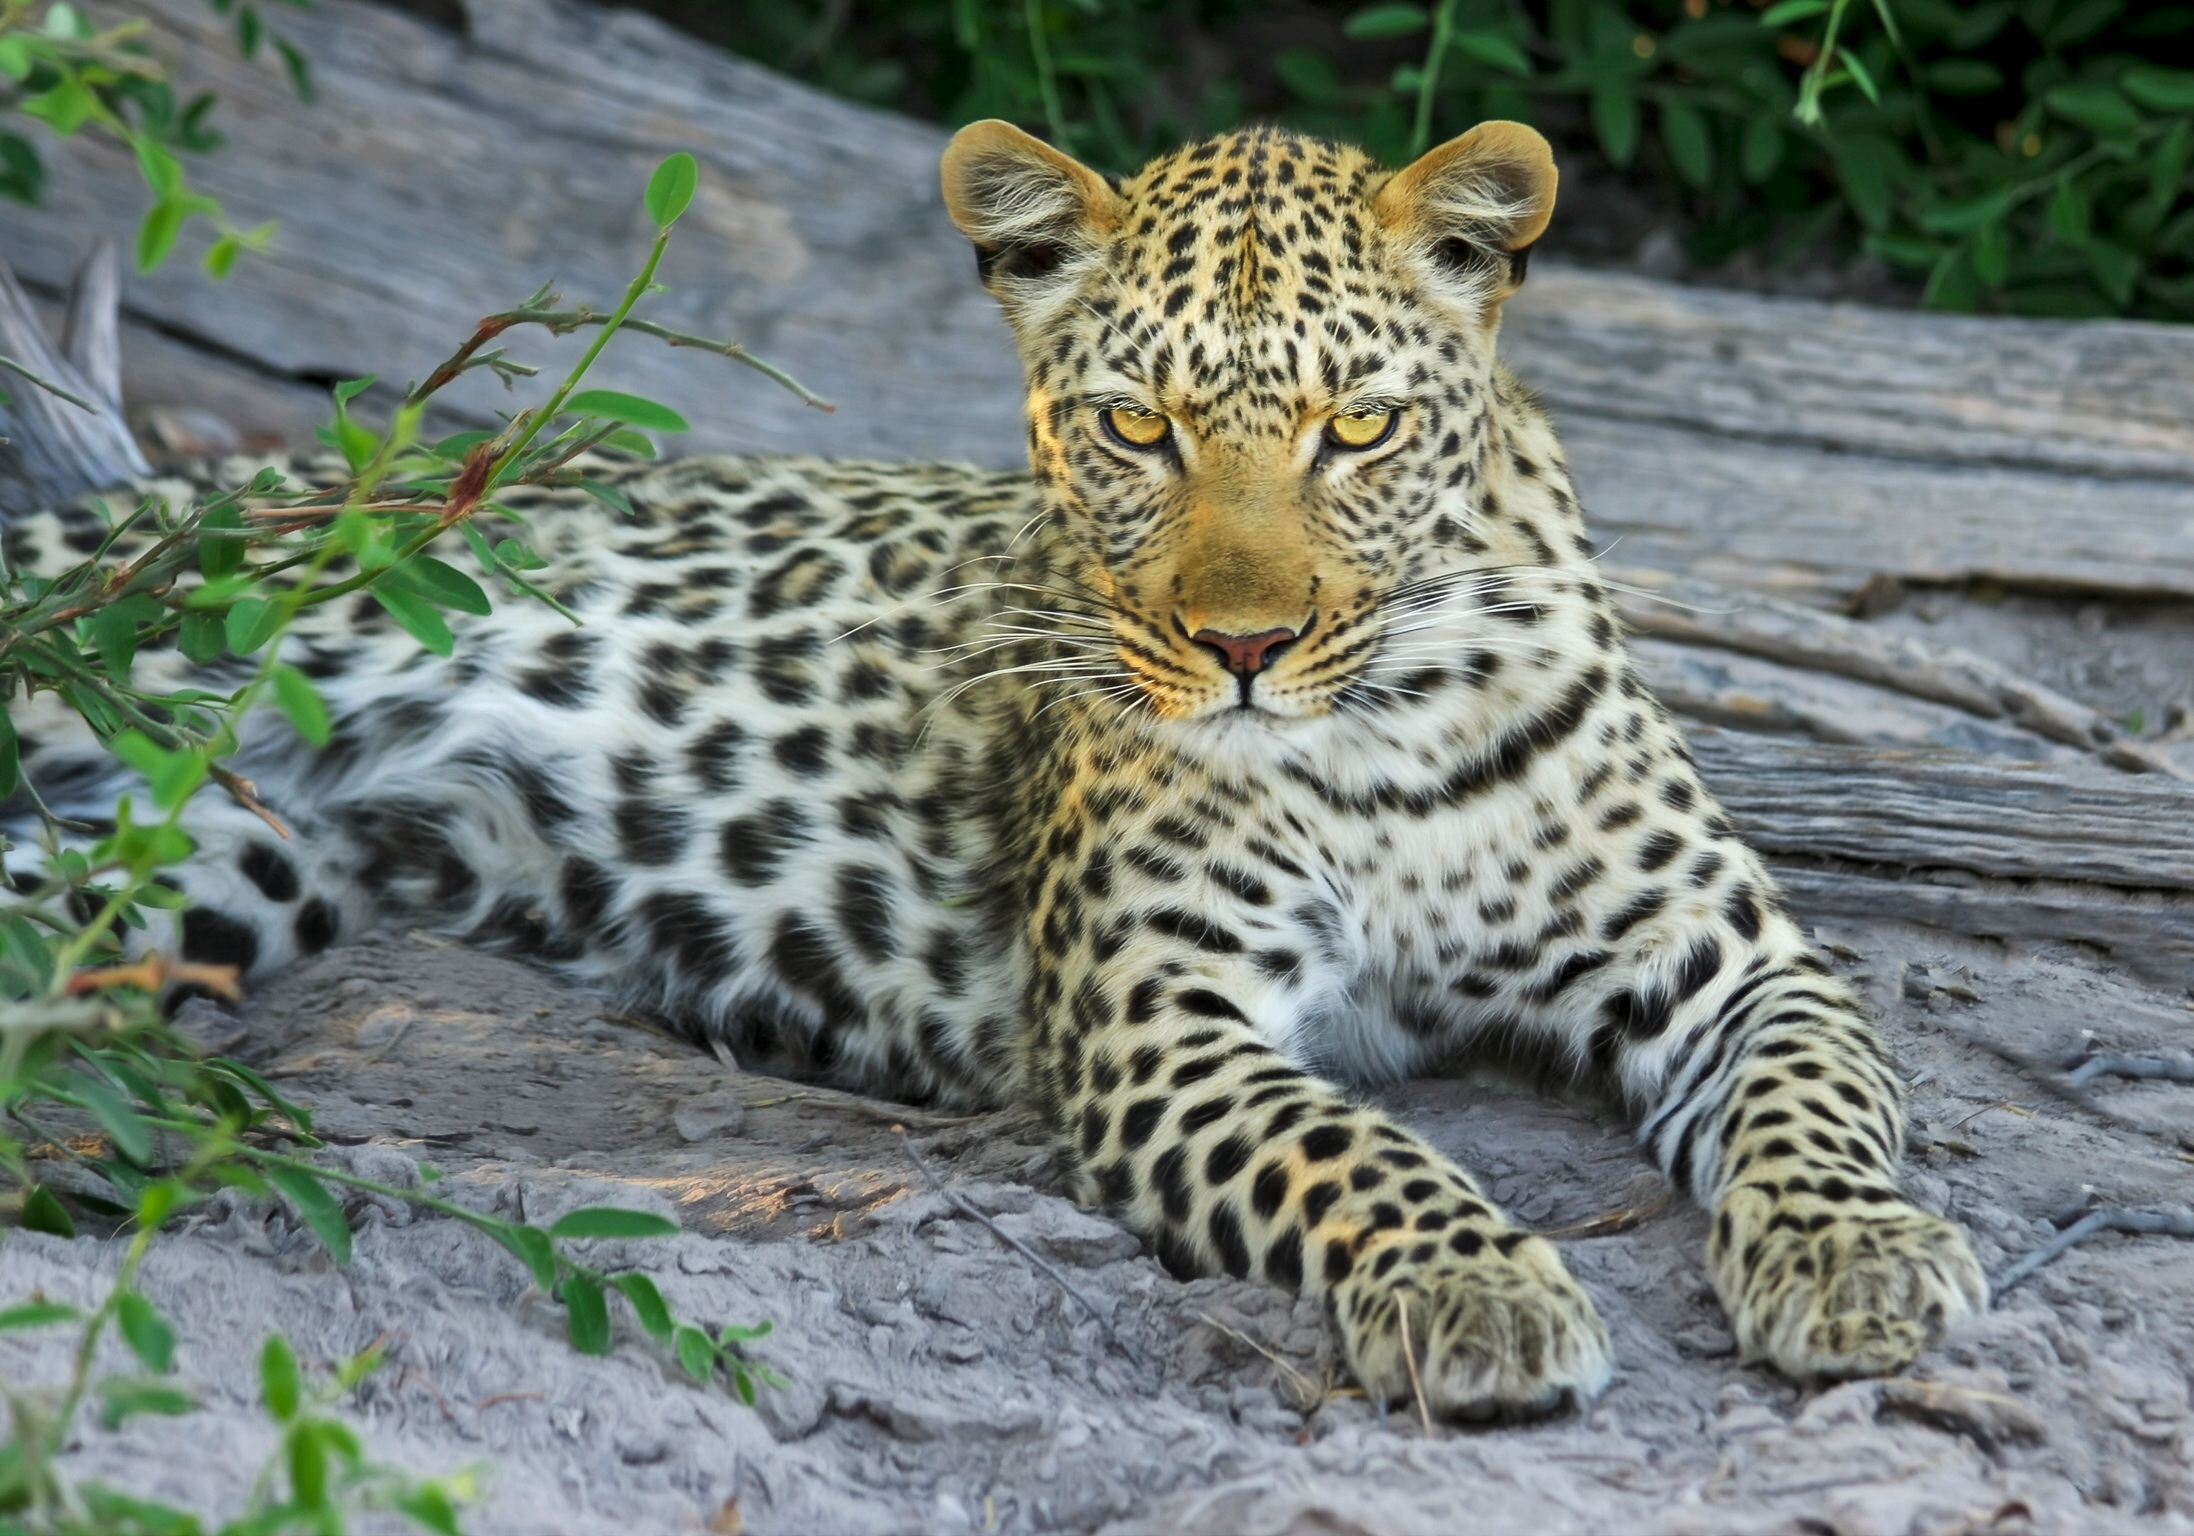
blur, ground, animal, wildlife, zoo, cat, feline, mammal, fauna, leopard, plants, big cat, close up, wild life, wild animal, leaves, rocks, whiskers, vertebrate, jaguar, carnivore, felidae, big cats, animal photography, cat like mammal